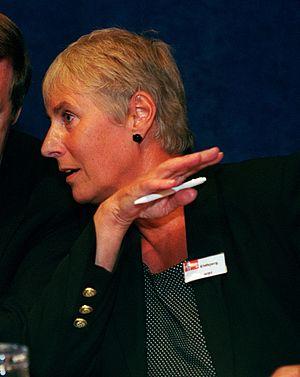
Eldbjørg Løwer, née le 14 juillet 1943 à Ål, est une femme politique norvégienne. Membre de Venstre, elle est ministre de la Défense entre 1999 et 2000.